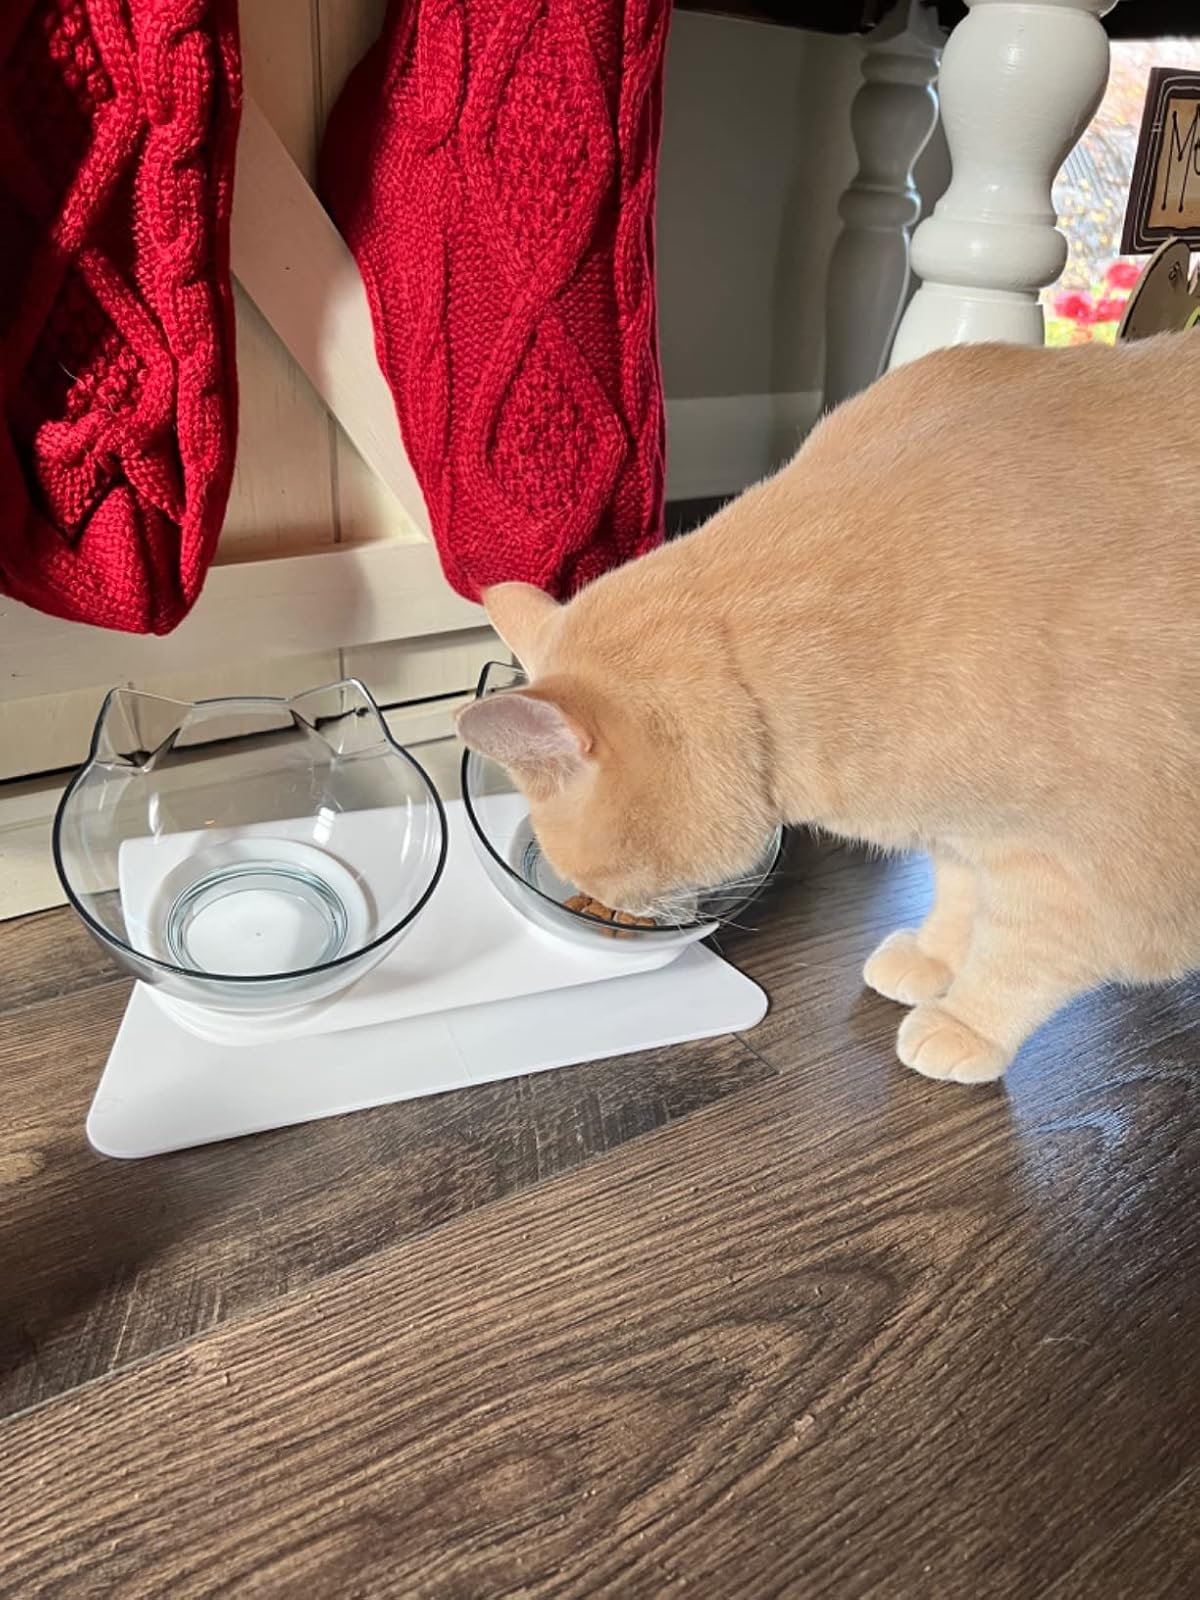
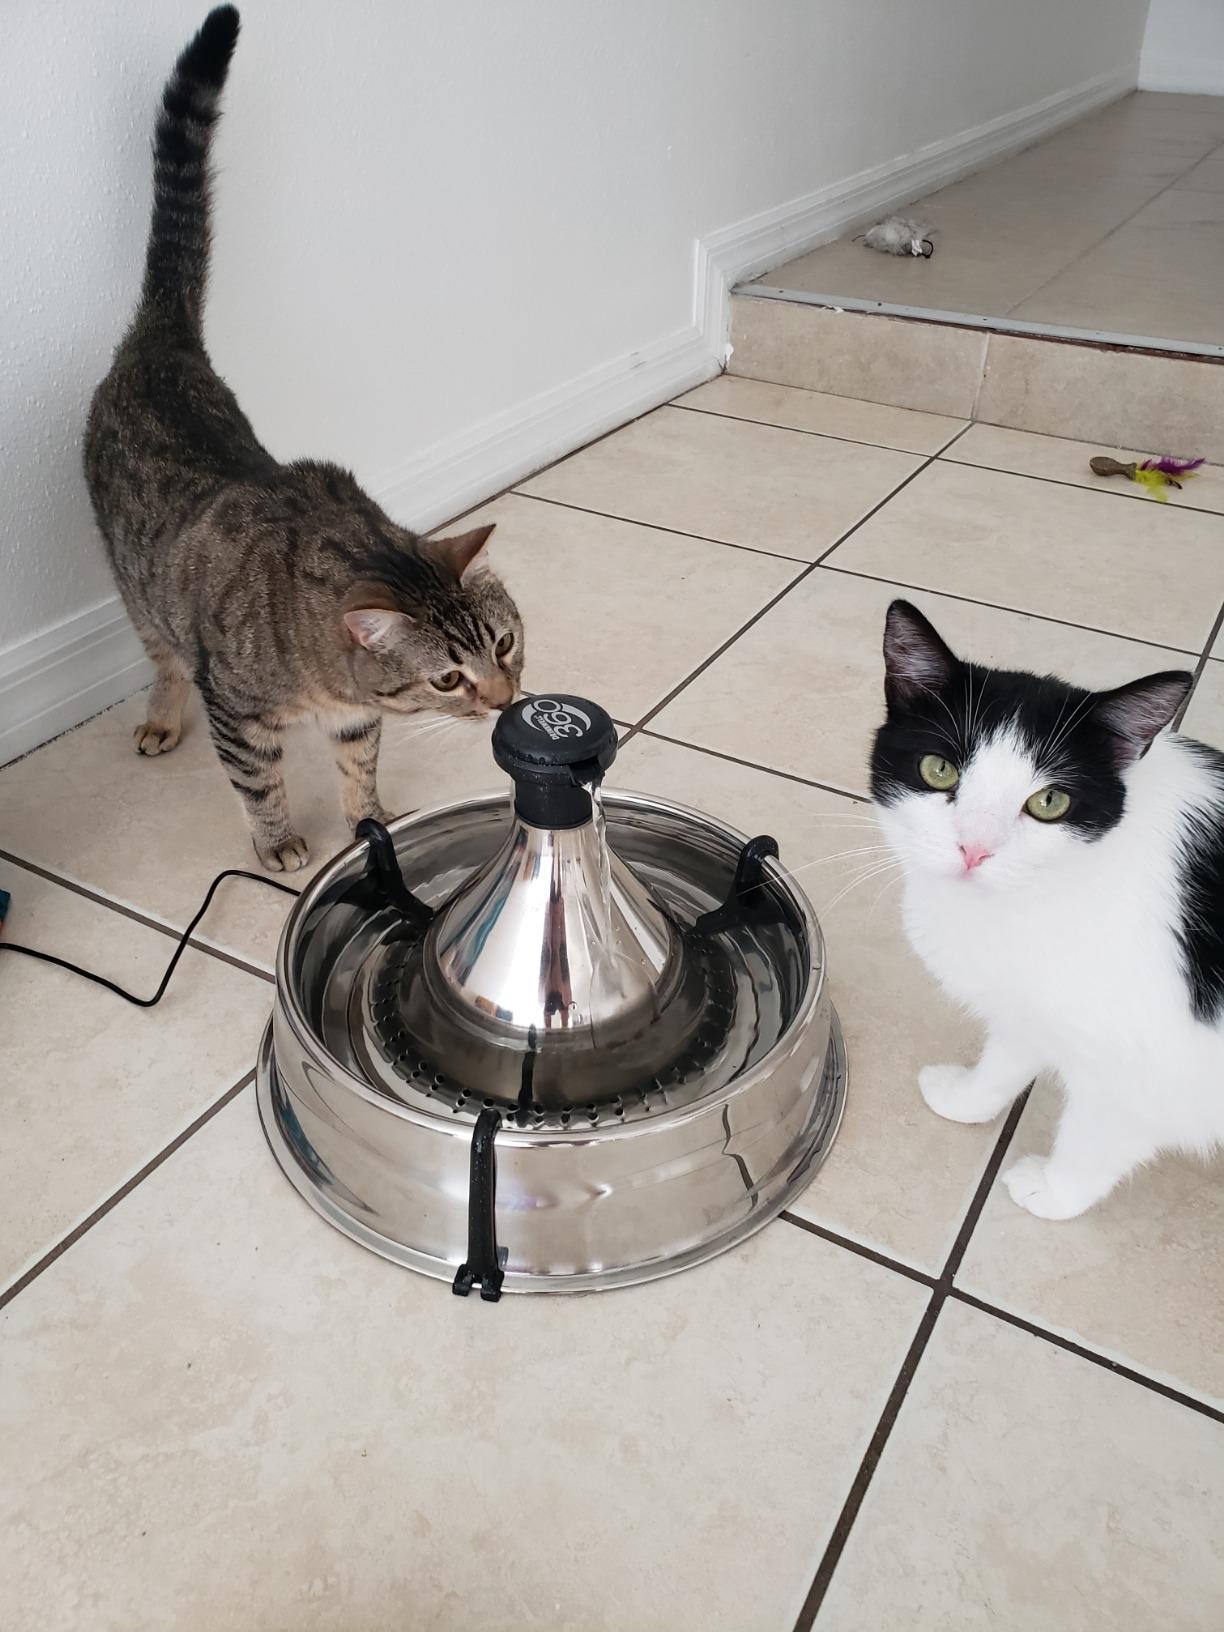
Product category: items_bowl
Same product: no